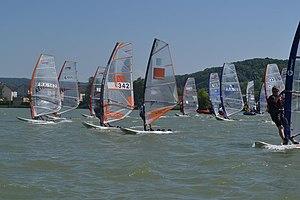
Des planches au lac de Vaivre
Le Lac de Vaivre est un lac artificiel de 95 hectares situé en banlieue ouest de Vesoul, dans la Haute-Saône.